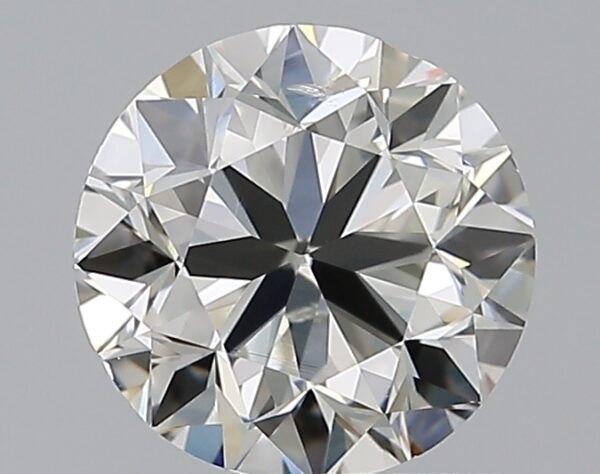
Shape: round
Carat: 1
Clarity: SI2
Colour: I
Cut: VG
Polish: EX
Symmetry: VG
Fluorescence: N
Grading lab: GIA
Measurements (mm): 6.13 x 6.21 x 4.02